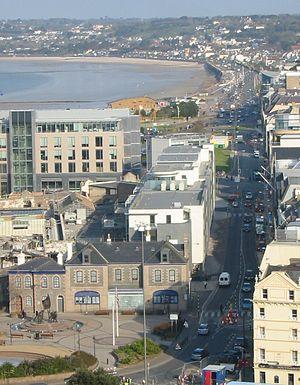
Le réseau routier de Jersey est l'ensemble des voies de communication routière sillonnant l'île de Jersey. Ce réseau routier est dénommé par les lettres "A", "B" ou "C" dans un système similaire à celui utilisé en Grande-Bretagne, en Irlande du Nord et à l'île de Man.